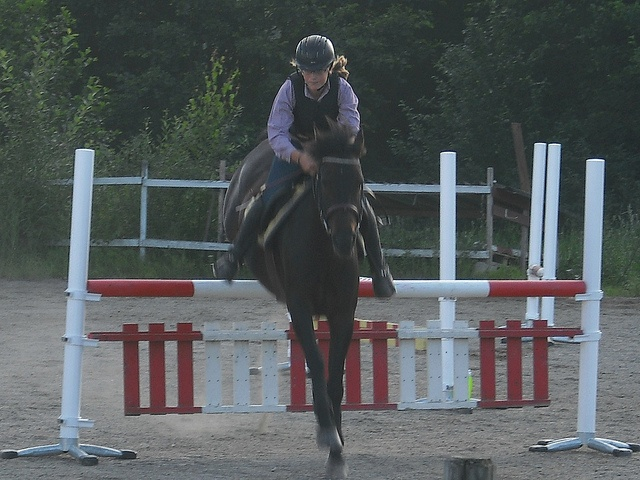
A jockey rides a horse over an obstacle.
a woman on a horse riding a brown horse
A horse with a girl riding it, jumping over a bar.
A person riding a brown horse over an obstacle.
Woman on horse jumping over a fence barrier.